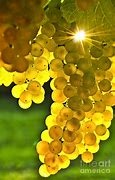
Label: grape